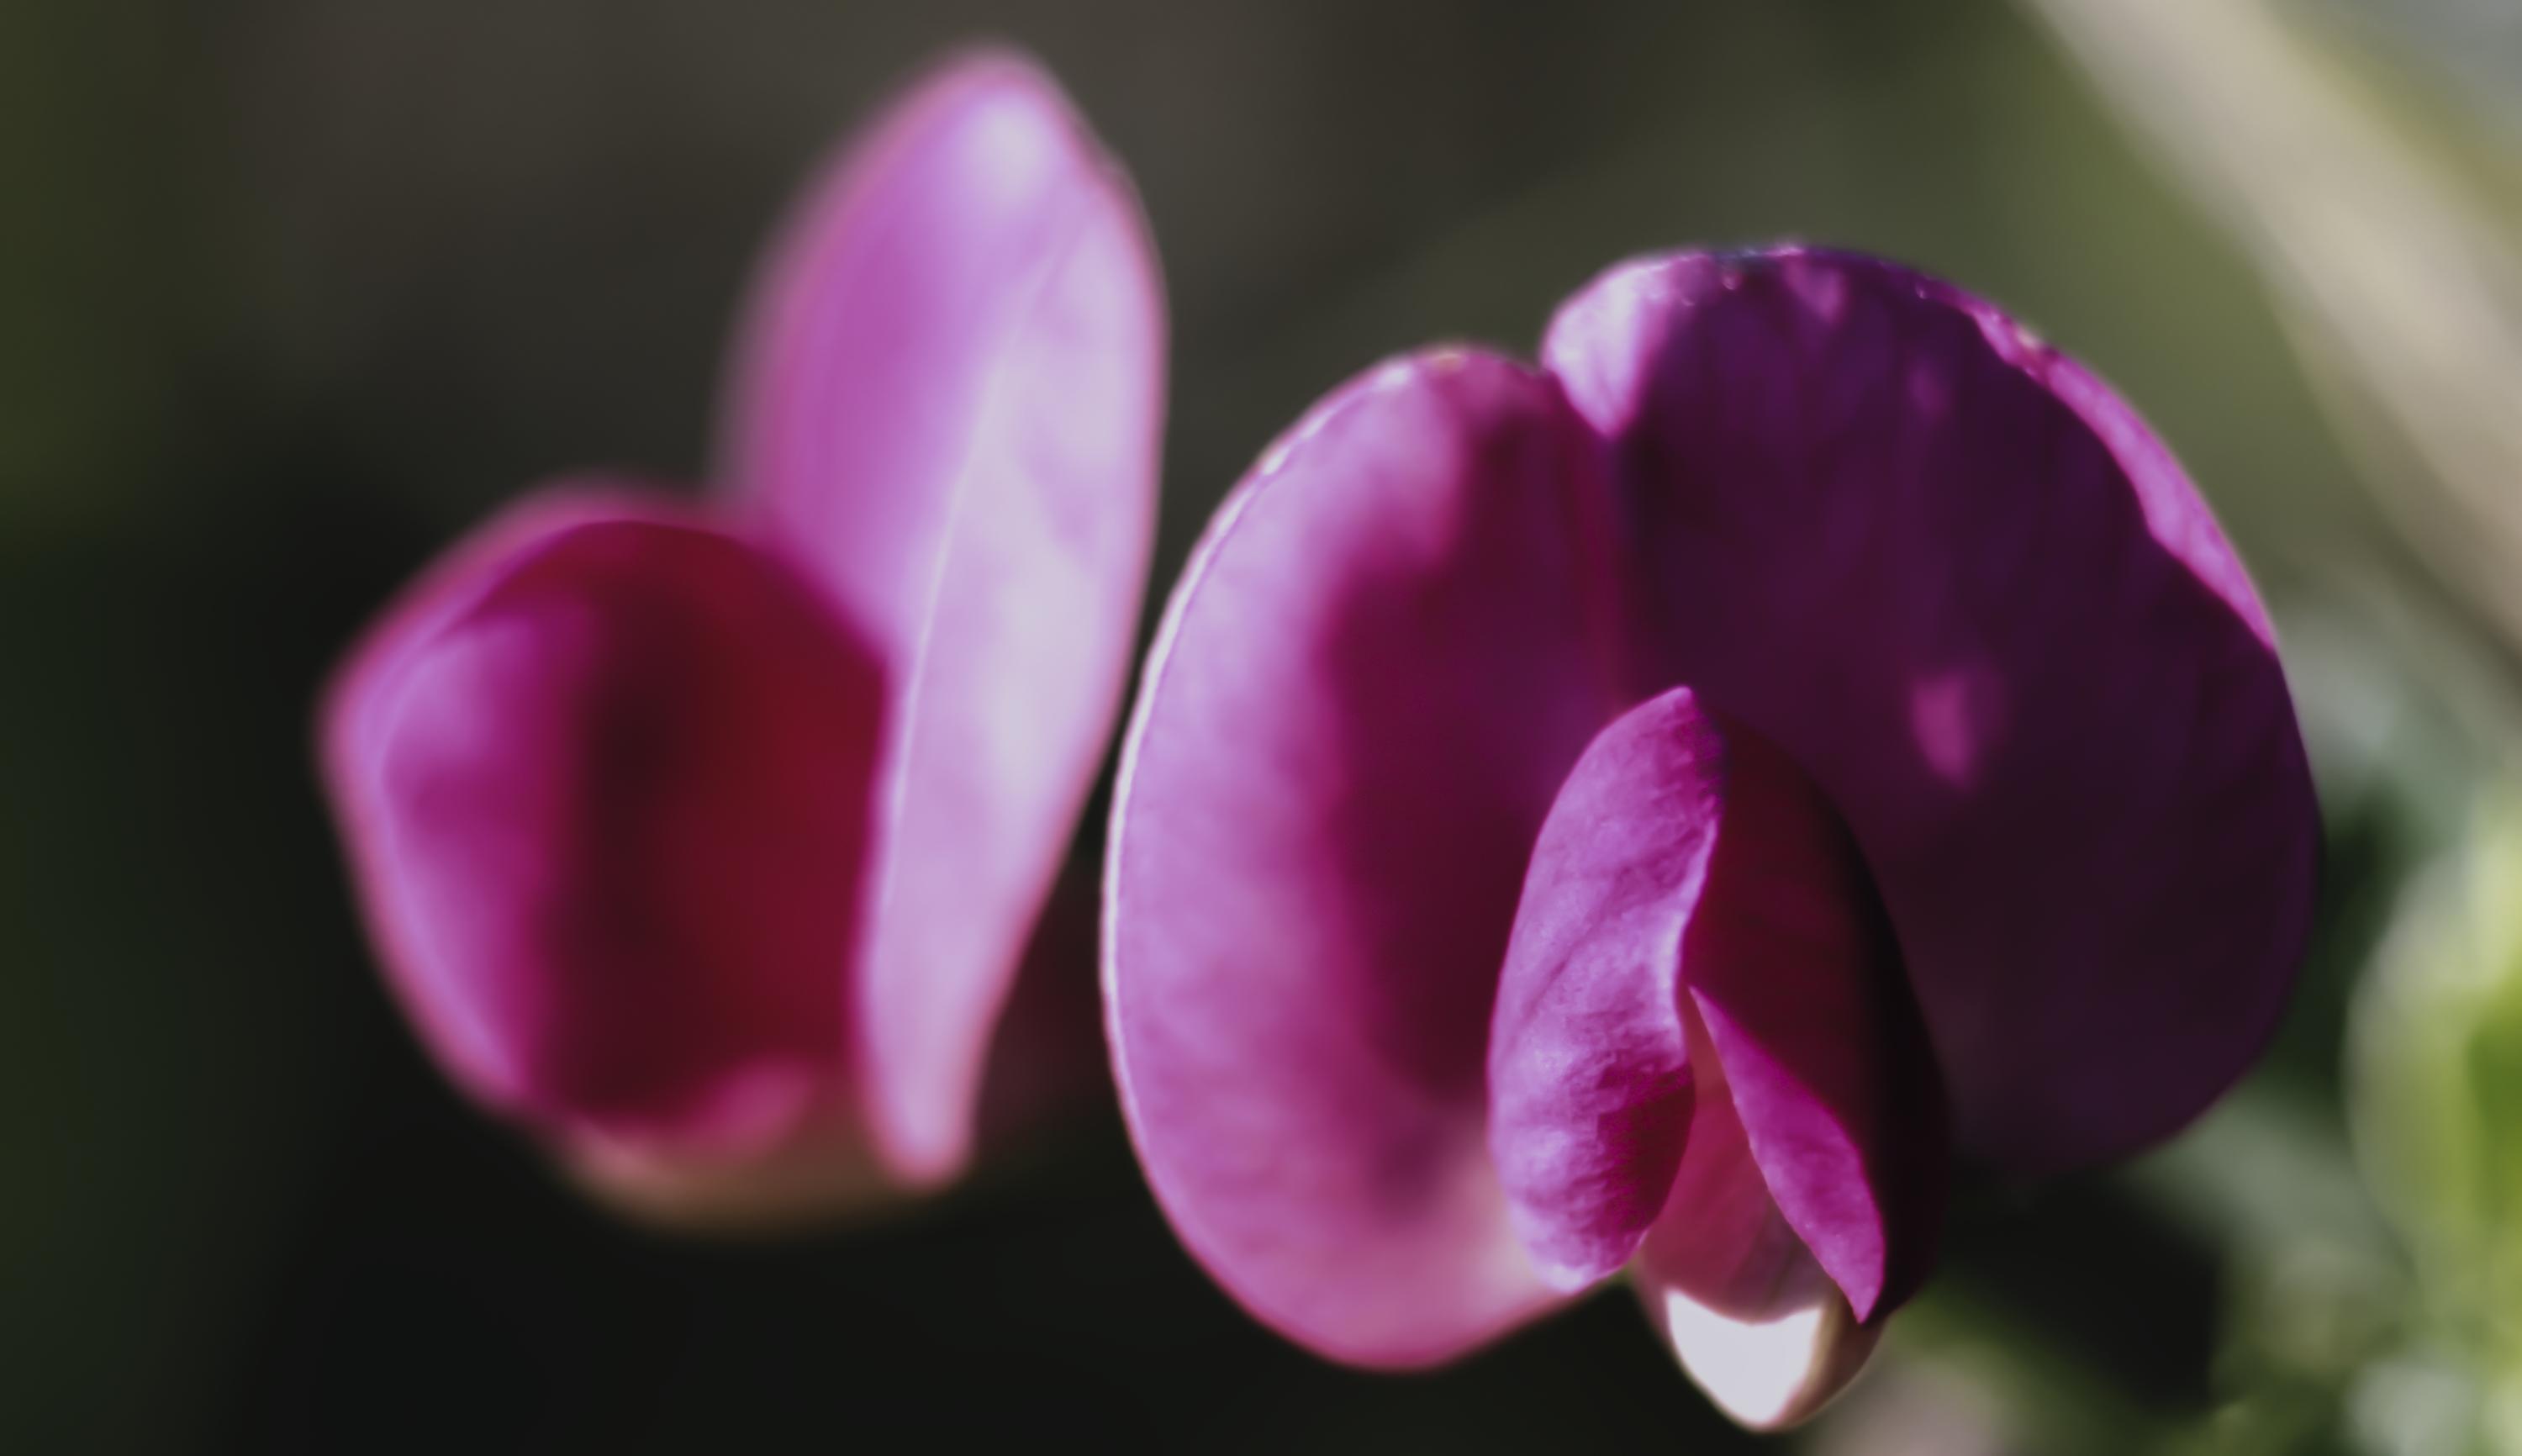
nature, blossom, light, plant, flower, petal, bloom, europe, color, macro, peace, serene, nikon, closeup, pink, flora, close up, happiness, fleur, passion, soft, nikkor, quiet, douceur, parfum, cyclamen, bientre, curuyann, nikond750, plaisir, softness, scent, perfume, treasure, pleasure, macro photography, flowering plant, plant stem, land plant